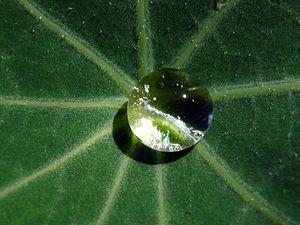
La symétrie est la propriété d'un système : c'est lorsque deux parties sont semblables. L'exemple le plus connu est la symétrie en géométrie.